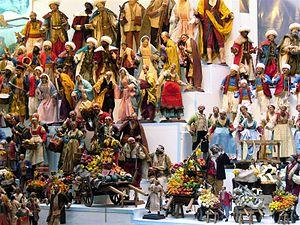
La crèche napolitaine est une tradition artisanale de la représentation de la Nativité qui se perpétue depuis plusieurs siècles durant la période de Noël dans la ville de Naples.
La via San Gregorio Armeno est une rue du centre historique de Naples.